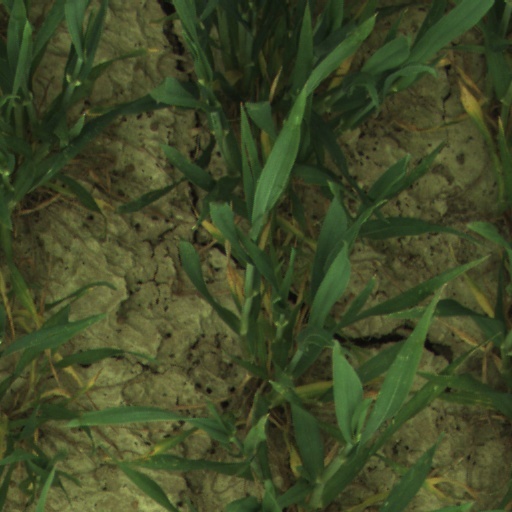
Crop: wheat